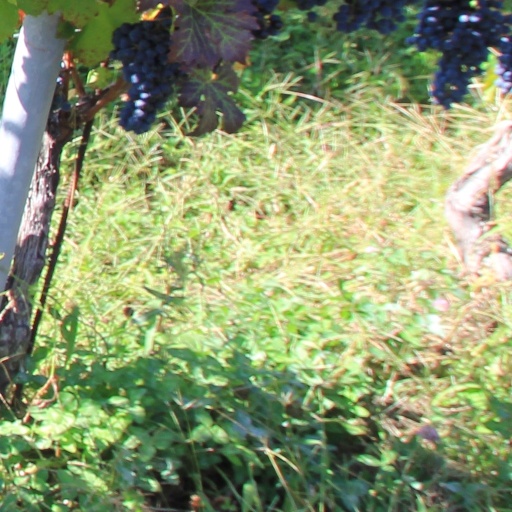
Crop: grape